Hare Hall

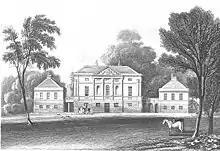
Hare Hall, engraved by J. Wallis after artist J.P. Neale, "ca" 1800

Hare Hall is a house and grounds located in Gidea Park in the London Borough of Havering, east London.